Question: Please indicate a possible affordance area of the book that can be used for holding
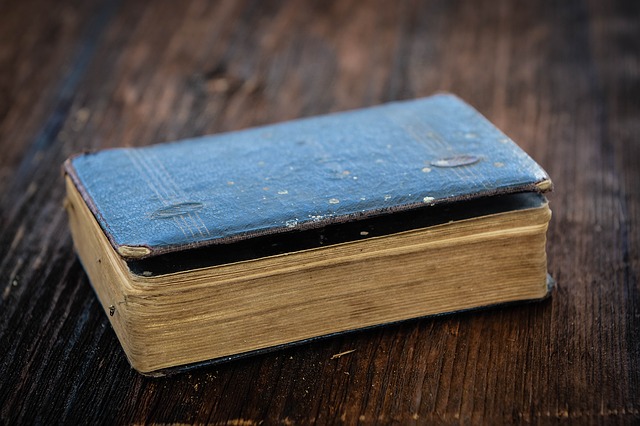
Answer: [64, 89, 553, 370]